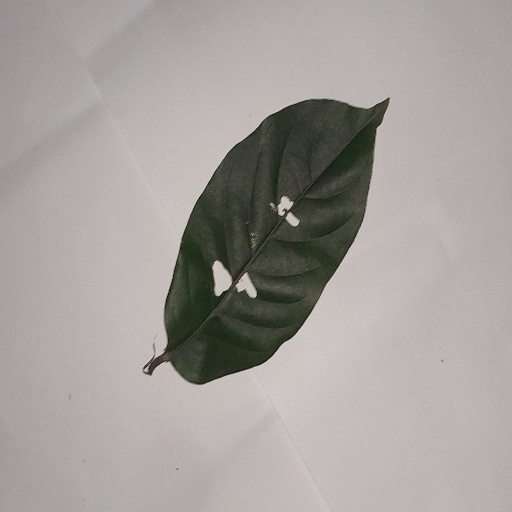
Species: HariTaki
Leaf condition: Shot Hole